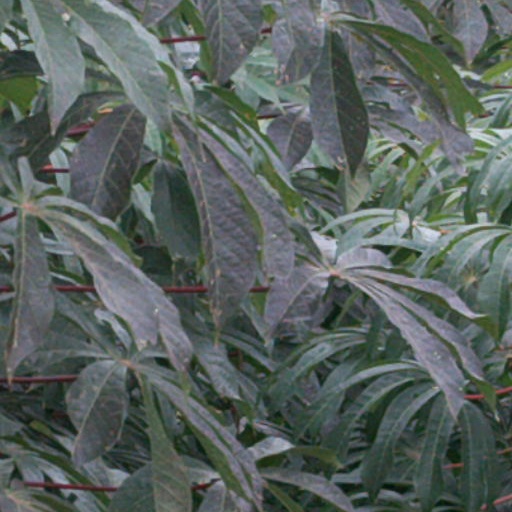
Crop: cassava